Answer in natural language. Which point is closer to the camera taking this photo, point A  or point B? Choose between the following options: B or A
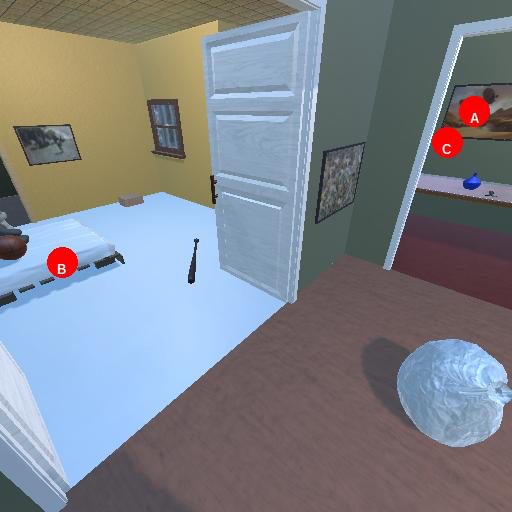
<answer>B</answer>